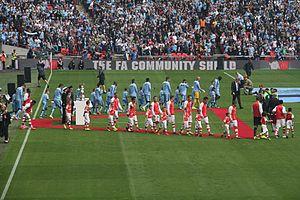
La saison 2014-2015 de Manchester City est la 113ᵉ saison professionnelle du club, la 86ᵉ en première division anglaise et sa 18ᵉ en Premier League. Pour la deuxième saison de Manuel Pellegrini à la tête du club, l'entraîneur chilien tentera de défendre le titre de Champion d'Angleterre ainsi que la Capitale One Cup gagnés la saison précédente. Pour ce faire, il pourra compter sur les recrues estivales Fernando, Eliaquim Mangala ou encore Willy Caballero, ce dernier ayant été amené au club afin de remplacer Costel Pantilimon, comme gardien remplaçant, qui est parti pour Sunderland à la fin de son contrat. Les citizens ont comme objectif principal de remporter tous les trophées à leur portée, c'est-à-dire la Premier League, la FA Cup et la Capital One Cup. Le club aura aussi à cœur de faire un beau parcours en Ligue des champions tout en essayant de mettre la main sur le trophée.